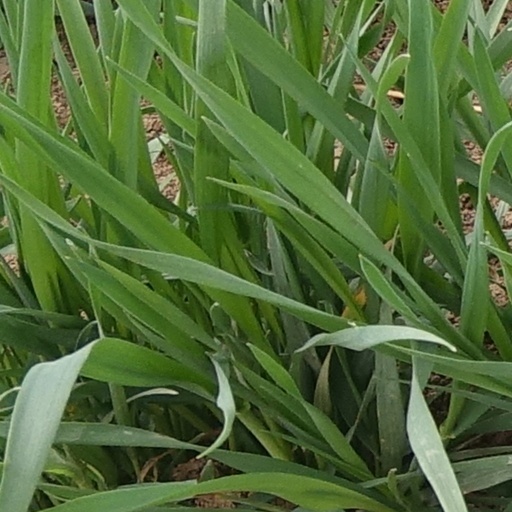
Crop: wheat